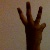
The image shows a hand gesture representing the number 6 in Indian Sign Language.